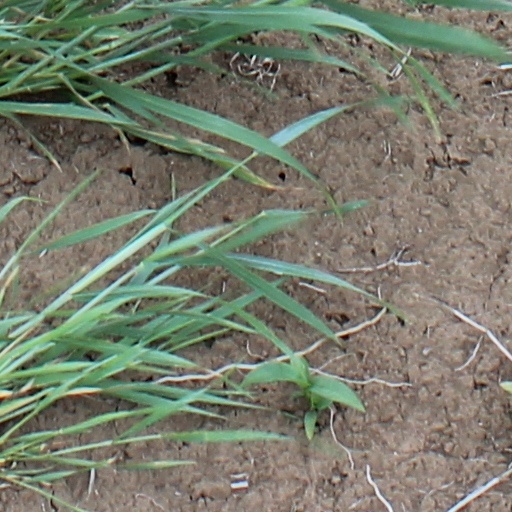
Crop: wheat